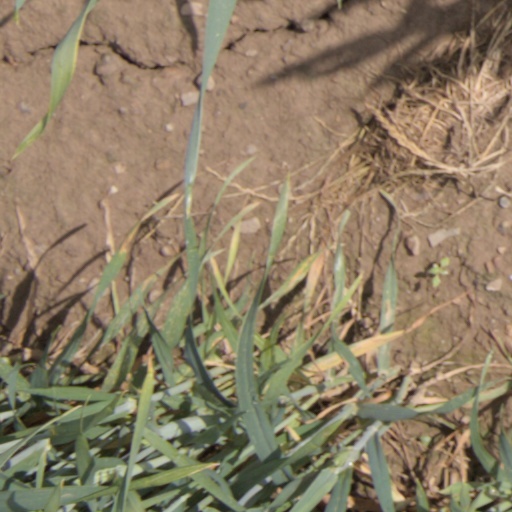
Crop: wheat